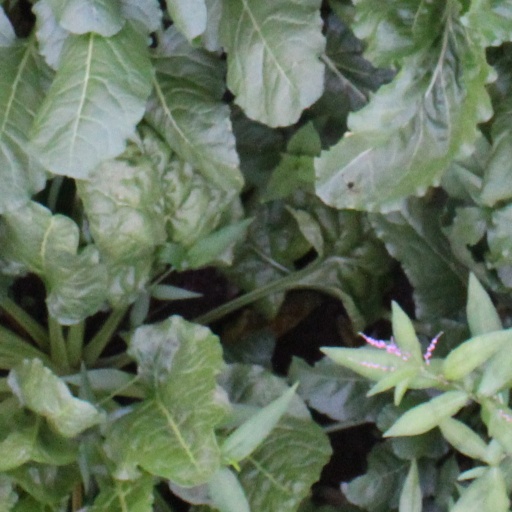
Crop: sugar beet